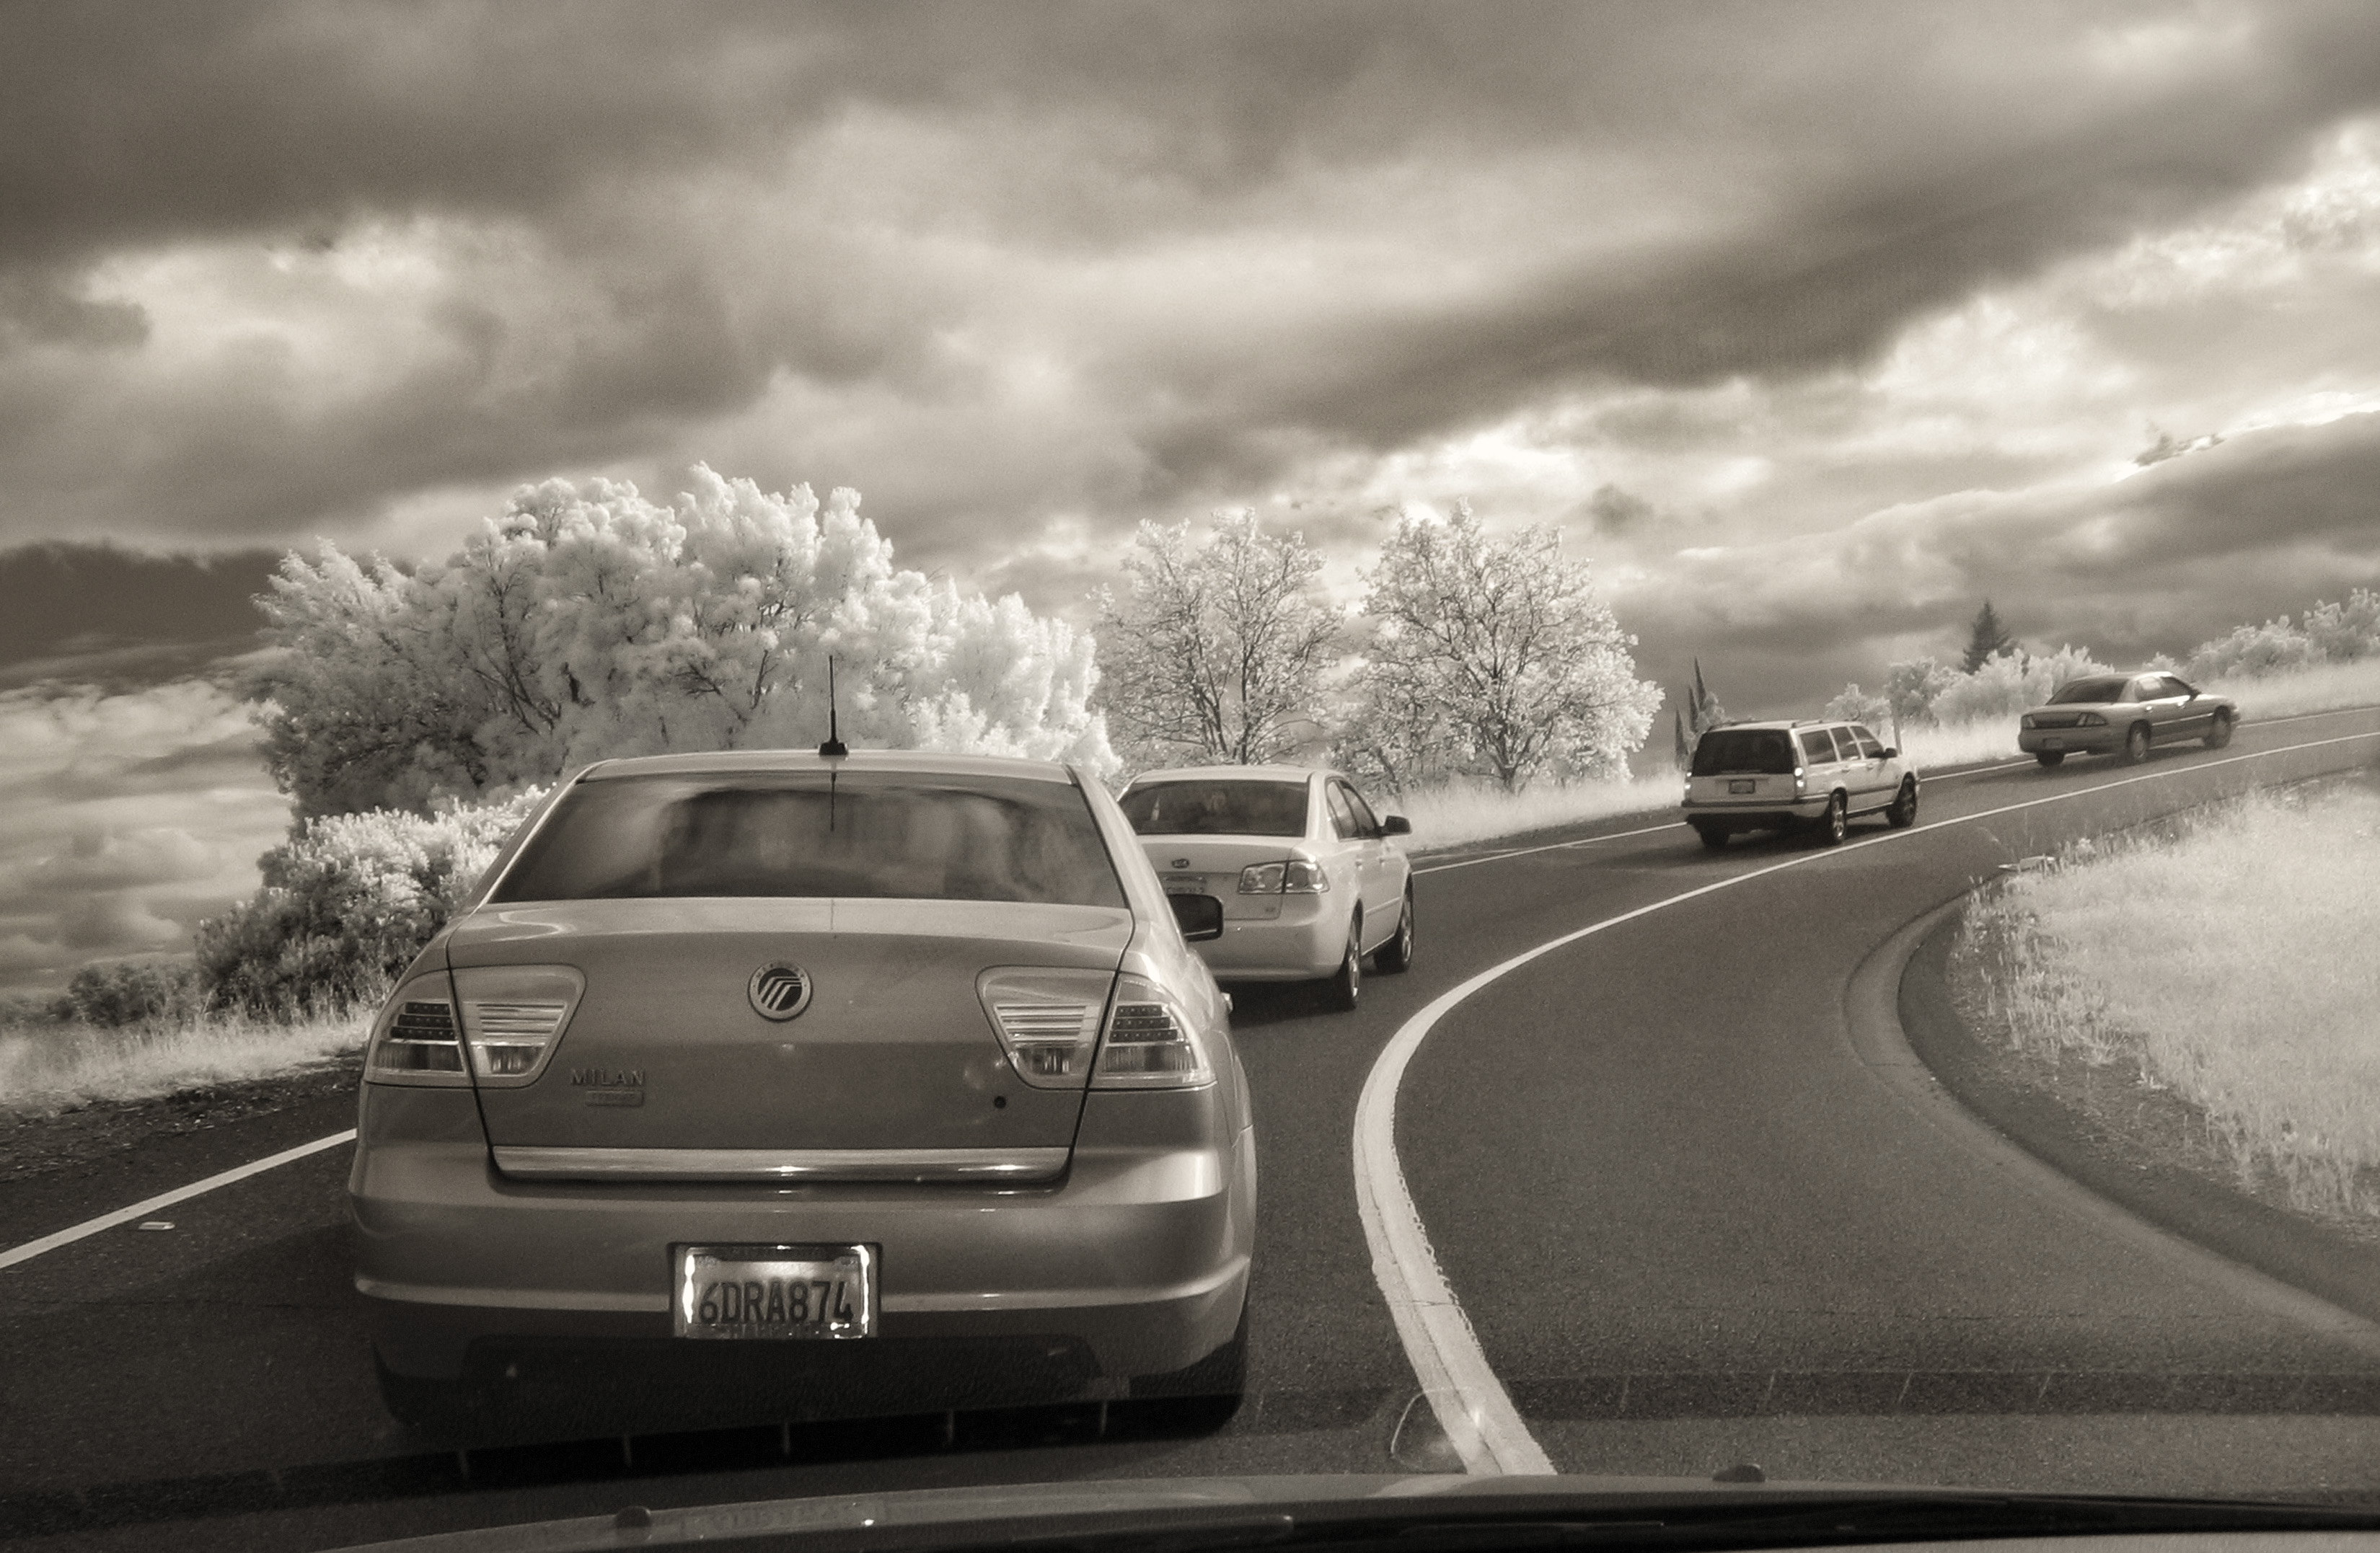
black and white, sky, car, wheel, driving, freeway, commute, vehicle, monochrome, clouds, cars, mercury, sacramento, infrared, stoppedintraffic, centralvalley, offramp, monochrome photography, automobile make, automotive exterior, automotive design, luxury vehicle